Gollion

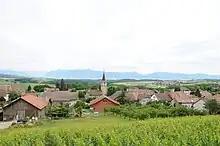
Gollion village

Gollion has a population of . , 15.5% of the population are resident foreign nationals. Over the last 10 years (1999–2009 ) the population has changed at a rate of 9.7%. It has changed at a rate of 4.1% due to migration and at a rate of 5.7% due to births and deaths.